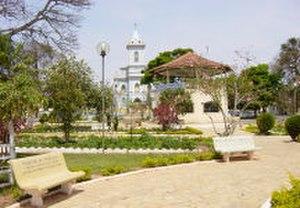
São Tiago est une municipalité brésilienne de l'État du Minas Gerais et la microrégion de São João del-Rei.